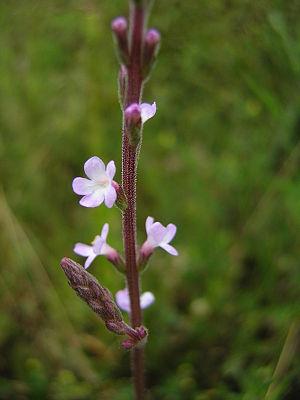
La Verveine officinale ou Verveine sauvage est une plante herbacée annuelle ou vivace de la famille des Verbénacées. Elle est parfois appelée Herbe sacrée, Veine de Vénus ou Herbe aux sorcières.
Cette liste de Tracheophyta de Bosnie-Herzégovine, ainsi que d’espèces introduites est un aperçu incomplet d’espèces de mousses, de fougères, de gymnospermes et d’angiospermes citées dans la littérature disponible en langues bosniaque, croate, serbe et serbo-croate. Cet aperçu n’inclue pas des espèces cultivées ni celles occasionnellement introduites.